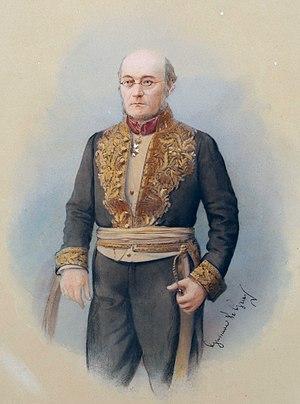
Portrait de Gustave Rouland
Gustave Rouland est un magistrat et homme politique français, né à Yvetot le 3 février 1806 et mort à Paris le 12 décembre 1878.